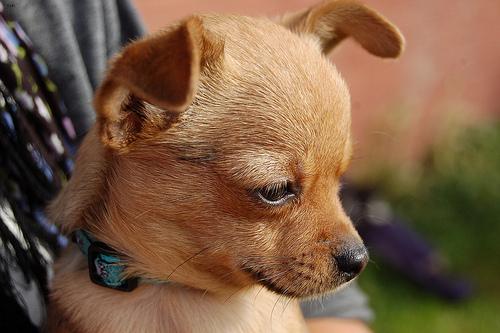
Breed: chihuahua